Brian Topp

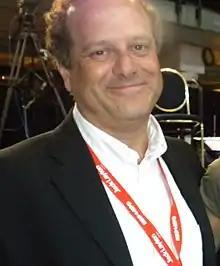
Brian Topp at the 2009 NDP Convention

Topp has been involved with the NDP at provincial and federal levels for several decades. He joined the NDP in 1980 in order to support Ed Broadbent. Topp was active with the NDP in Quebec long before their political breakthrough in 2011; Topp first campaigned for the NDP during a 1985 provincial byelection in Montreal. He became active with the federal NDP during the 1988 election campaign, and first went to work in Ottawa in 1990 as an aide to Montreal-area NDP MP Phil Edmonston, whom he had helped become the first elected Quebec MP in NDP history.